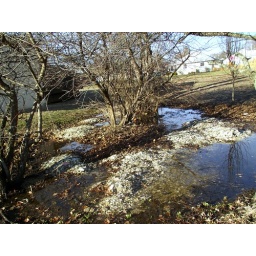
Marshy flooded group of trees behind a building in Lizon.